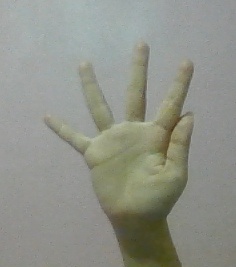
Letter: sheen